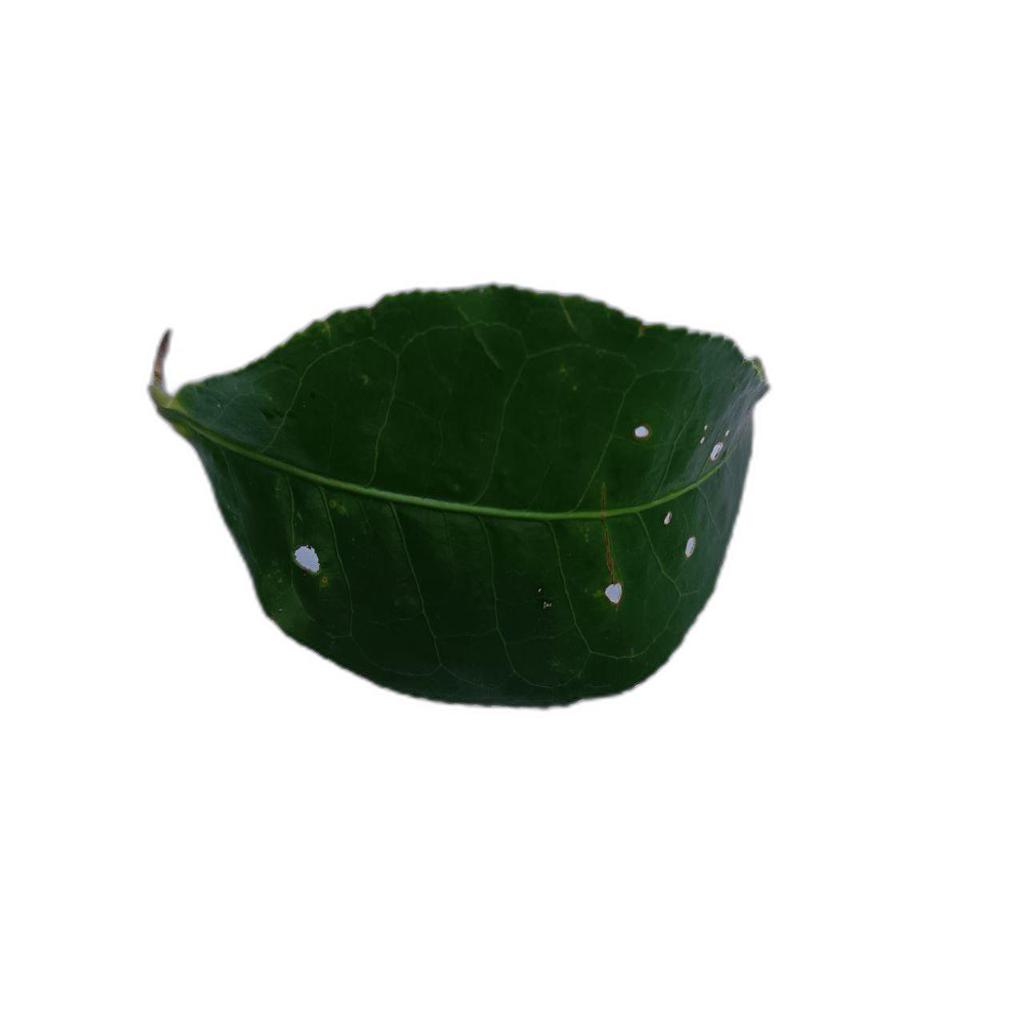
Label: Healthy